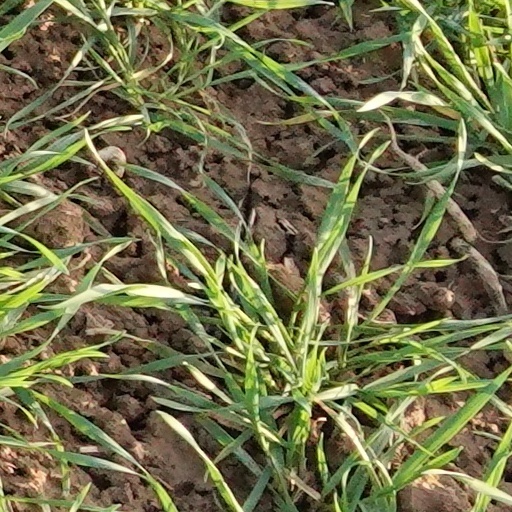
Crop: wheat